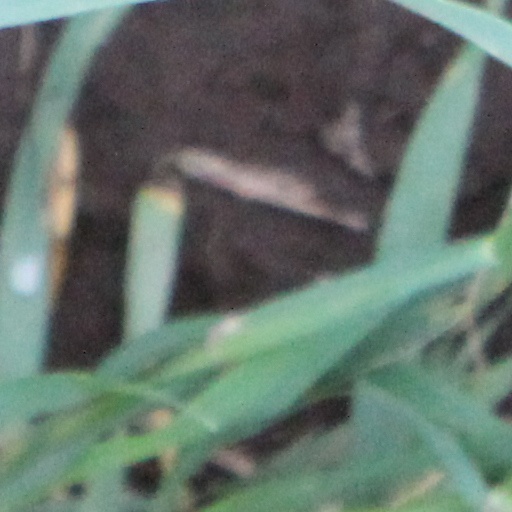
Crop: wheat